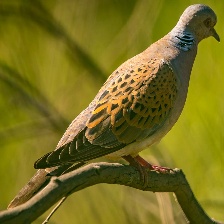
Species: EUROPEAN TURTLE DOVE
Scientific name: STREPTOPELIA TURTUR